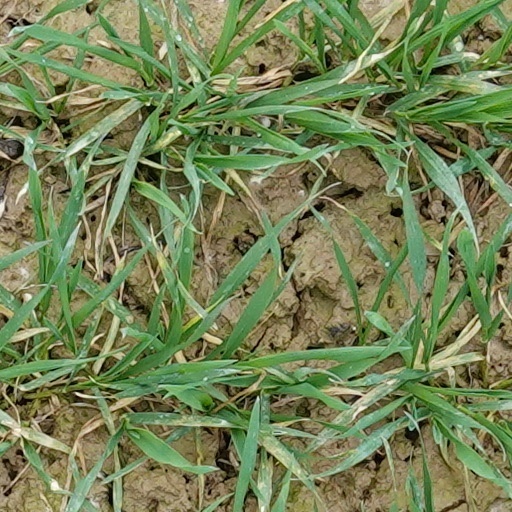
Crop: wheat